Tennessee Valley (California)

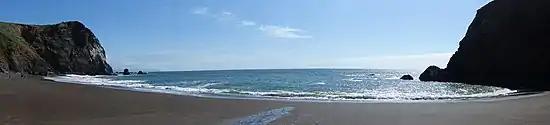
Tennessee Valley Beach

Tennessee Valley contains coastal scrub and grasslands, as well as riparian habitat along Tennessee Creek. Tennessee cove contains a small lagoon and a beach, and offshore waters and habitat are protected as part of the Monterey Bay National Marine Sanctuary. Common grasses include native purple needlegrass, California oatgrass, and red fescue, but also invasives such as rattlesnake grass, wild oats, including "Avena barbata" and "Avena fatua", brome grasses, and annual fescues. Many of these are remnants of the ranching history of the valley, as ranchers planted non-native grasses that could withstand the trampling and grazing of their livestock.